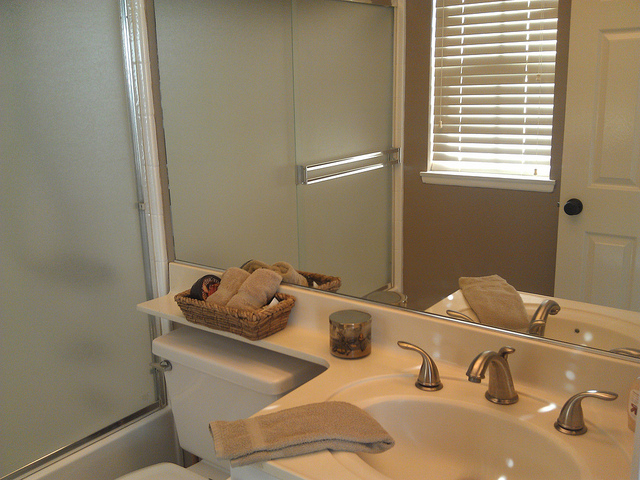
user: Given an image and a question. Answer the question in a short answer. Question: What is this room used for? Short Answer:
assistant: bath